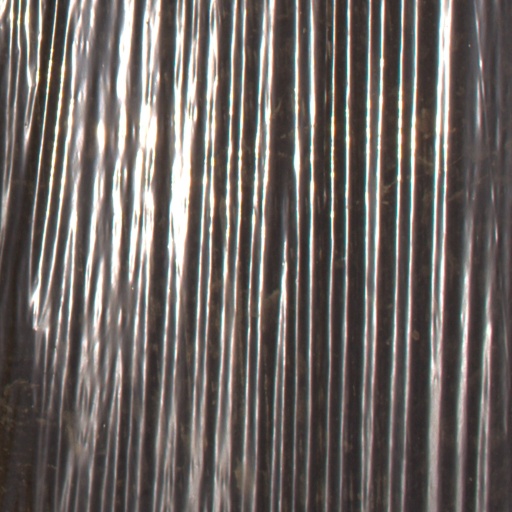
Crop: Jerusalem artichoke